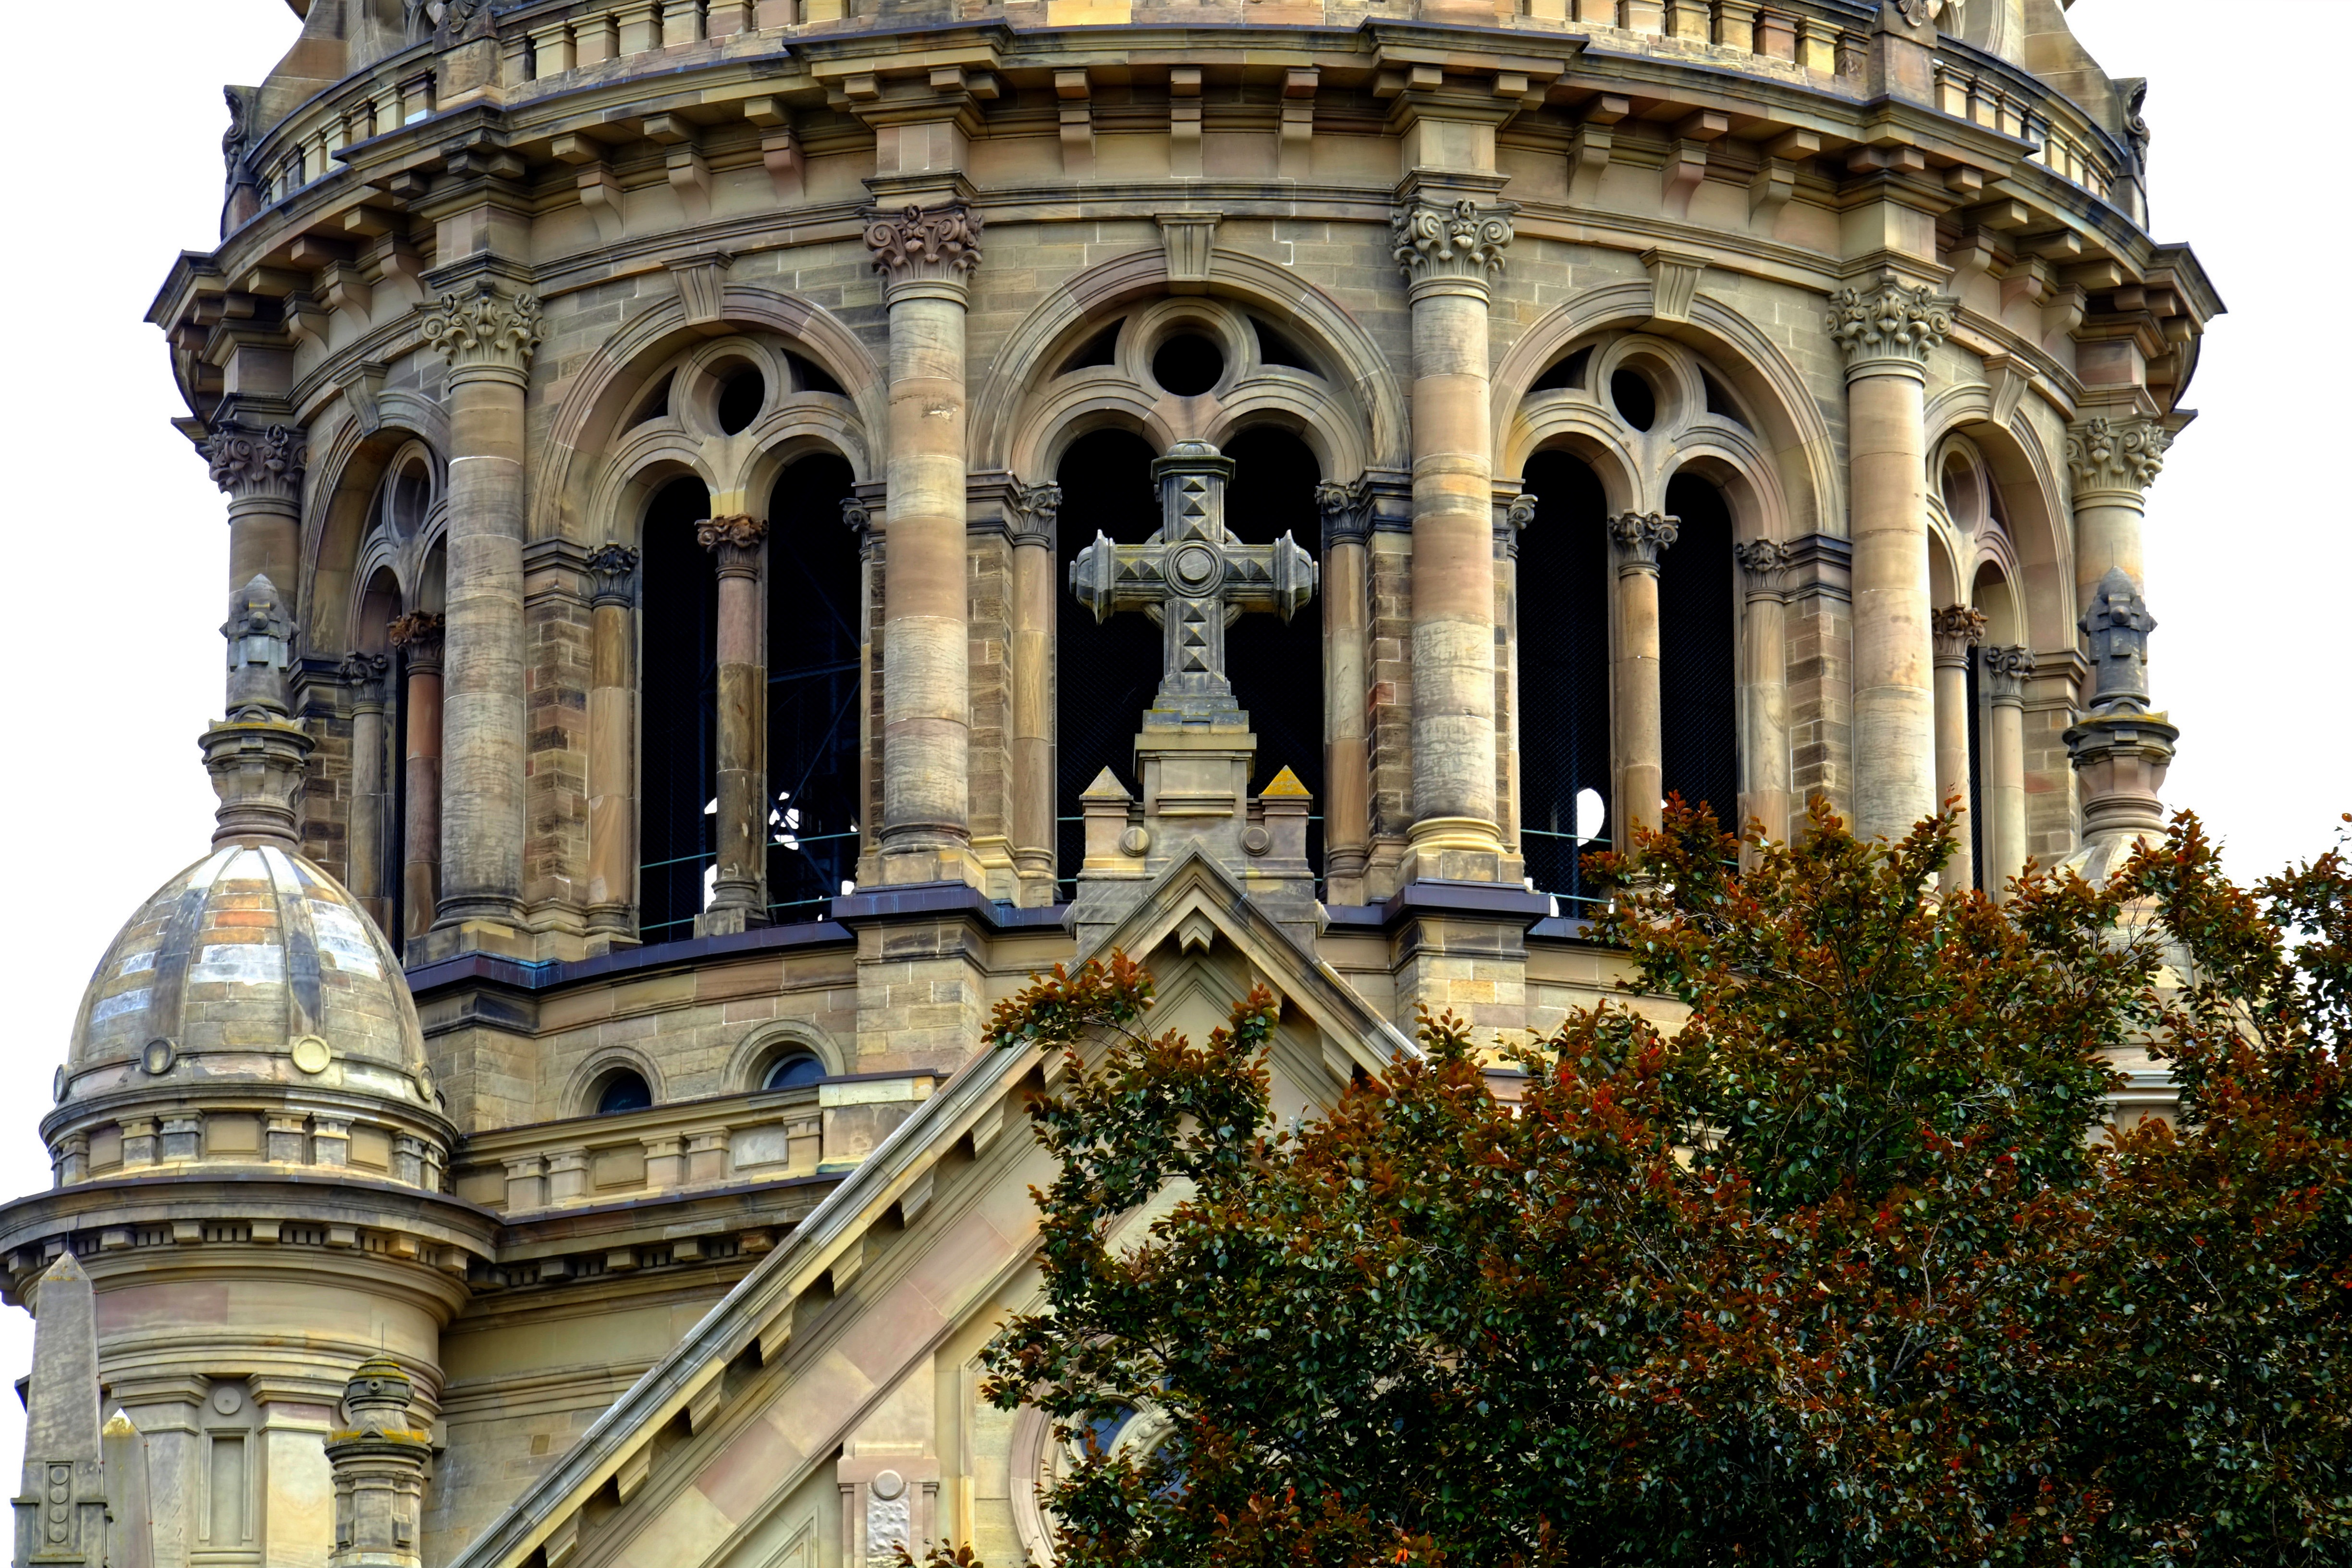
architecture, window, perspective, building, palace, city, arch, high, landmark, facade, church, cathedral, cross, place of worship, baptistery, places of interest, christ, faith, steeple, monastery, jesus, synagogue, christianity, basilica, historically, gothic architecture, christuskirche mainz, house of worship, church window, classical architecture, ancient history, ancient roman architecture, byzantine architecture